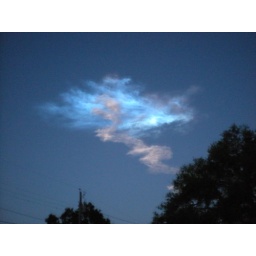
this is what happened to the smoke over the short walk from the river back to my grandma's house